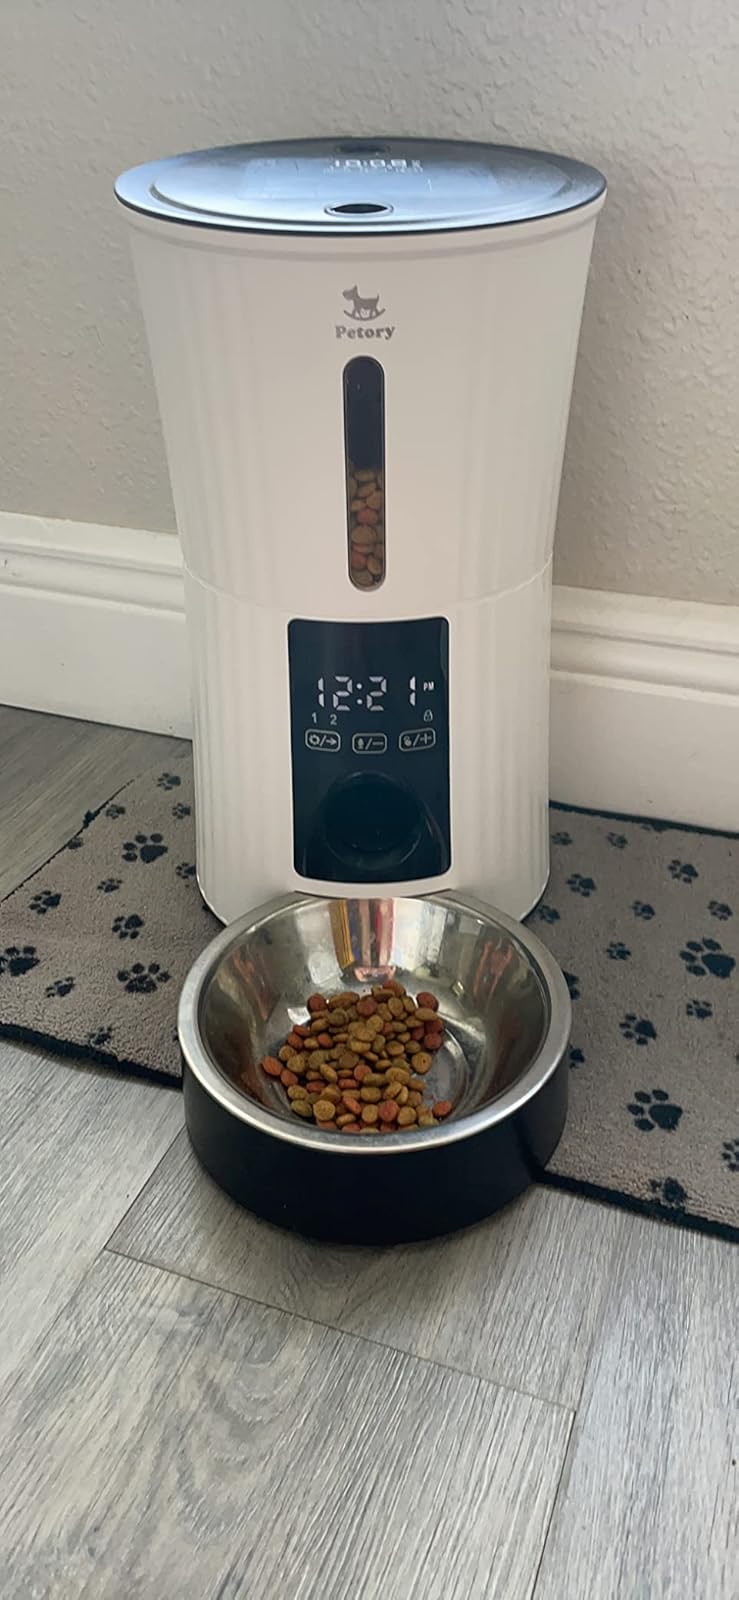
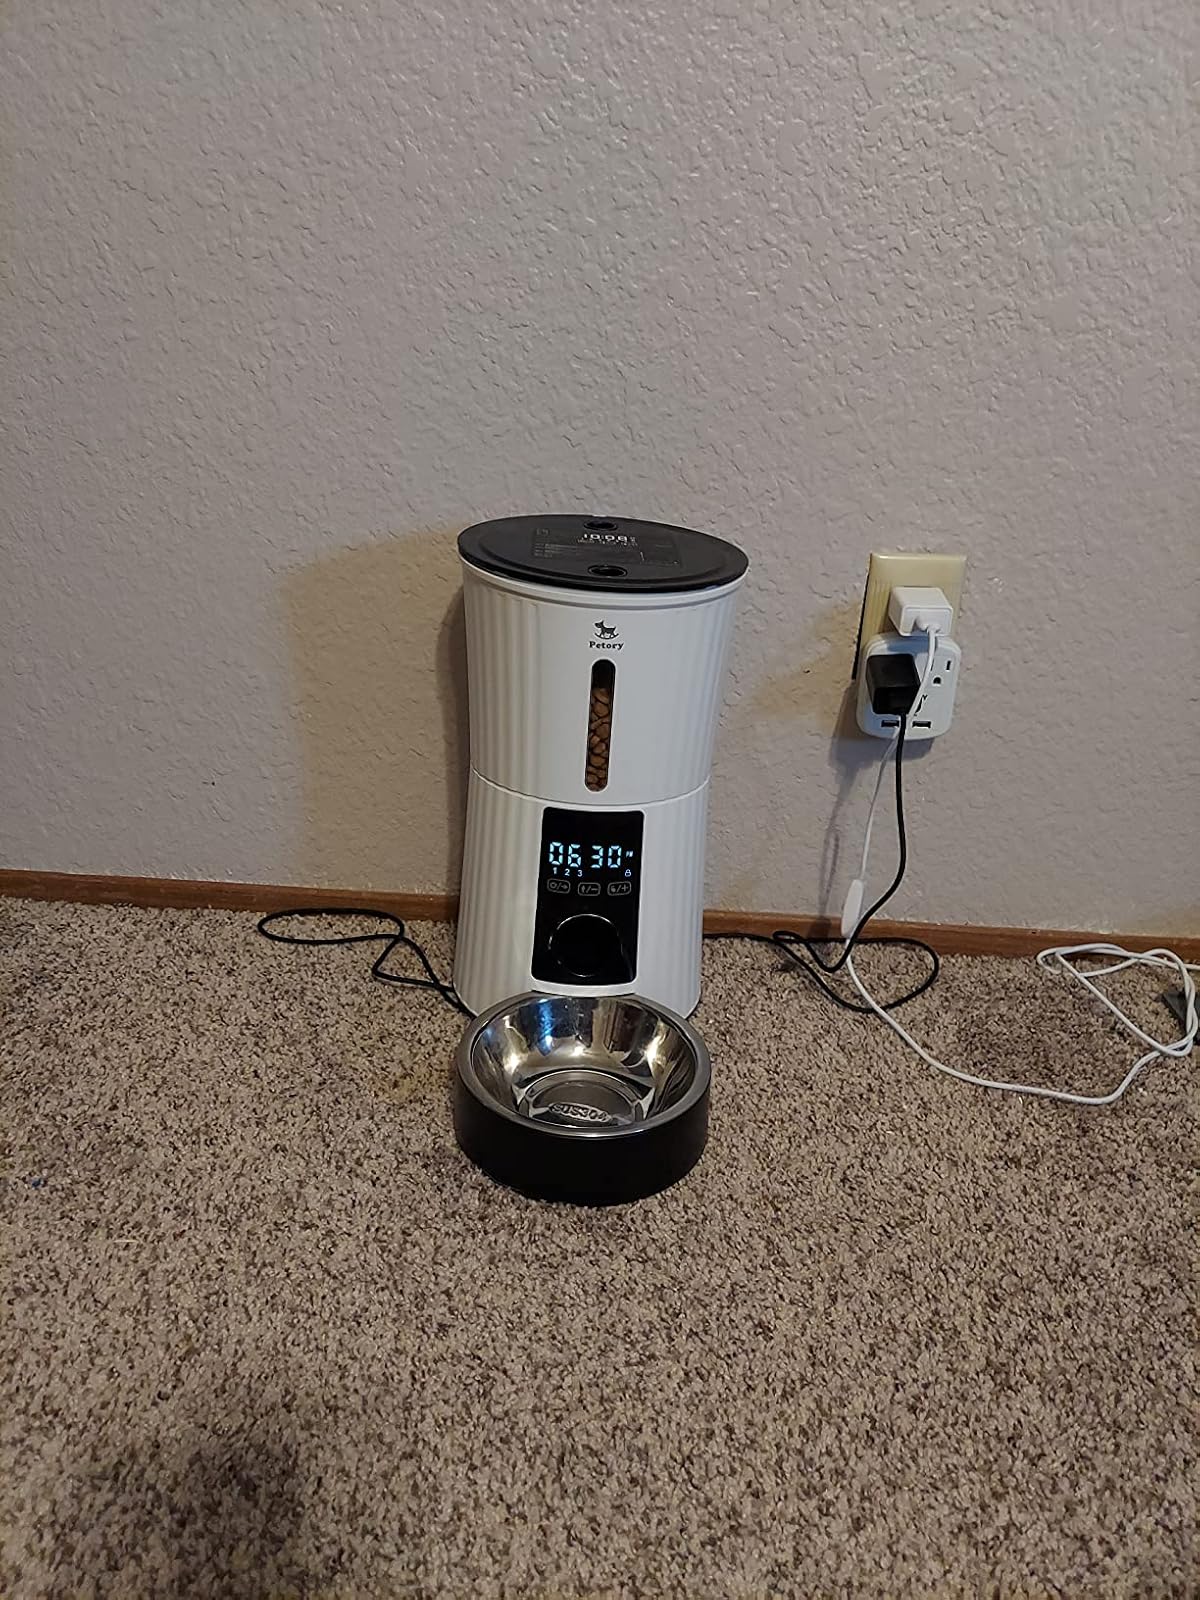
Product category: items_feeder
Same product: yes